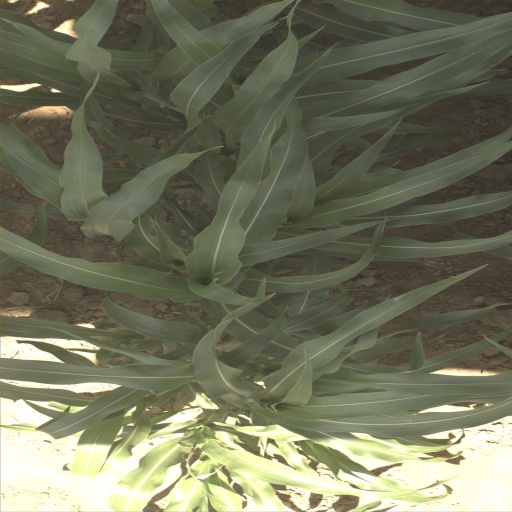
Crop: sorghum